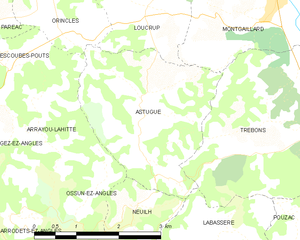
Astugue est une commune française située dans le département des Hautes-Pyrénées, en région Occitanie.